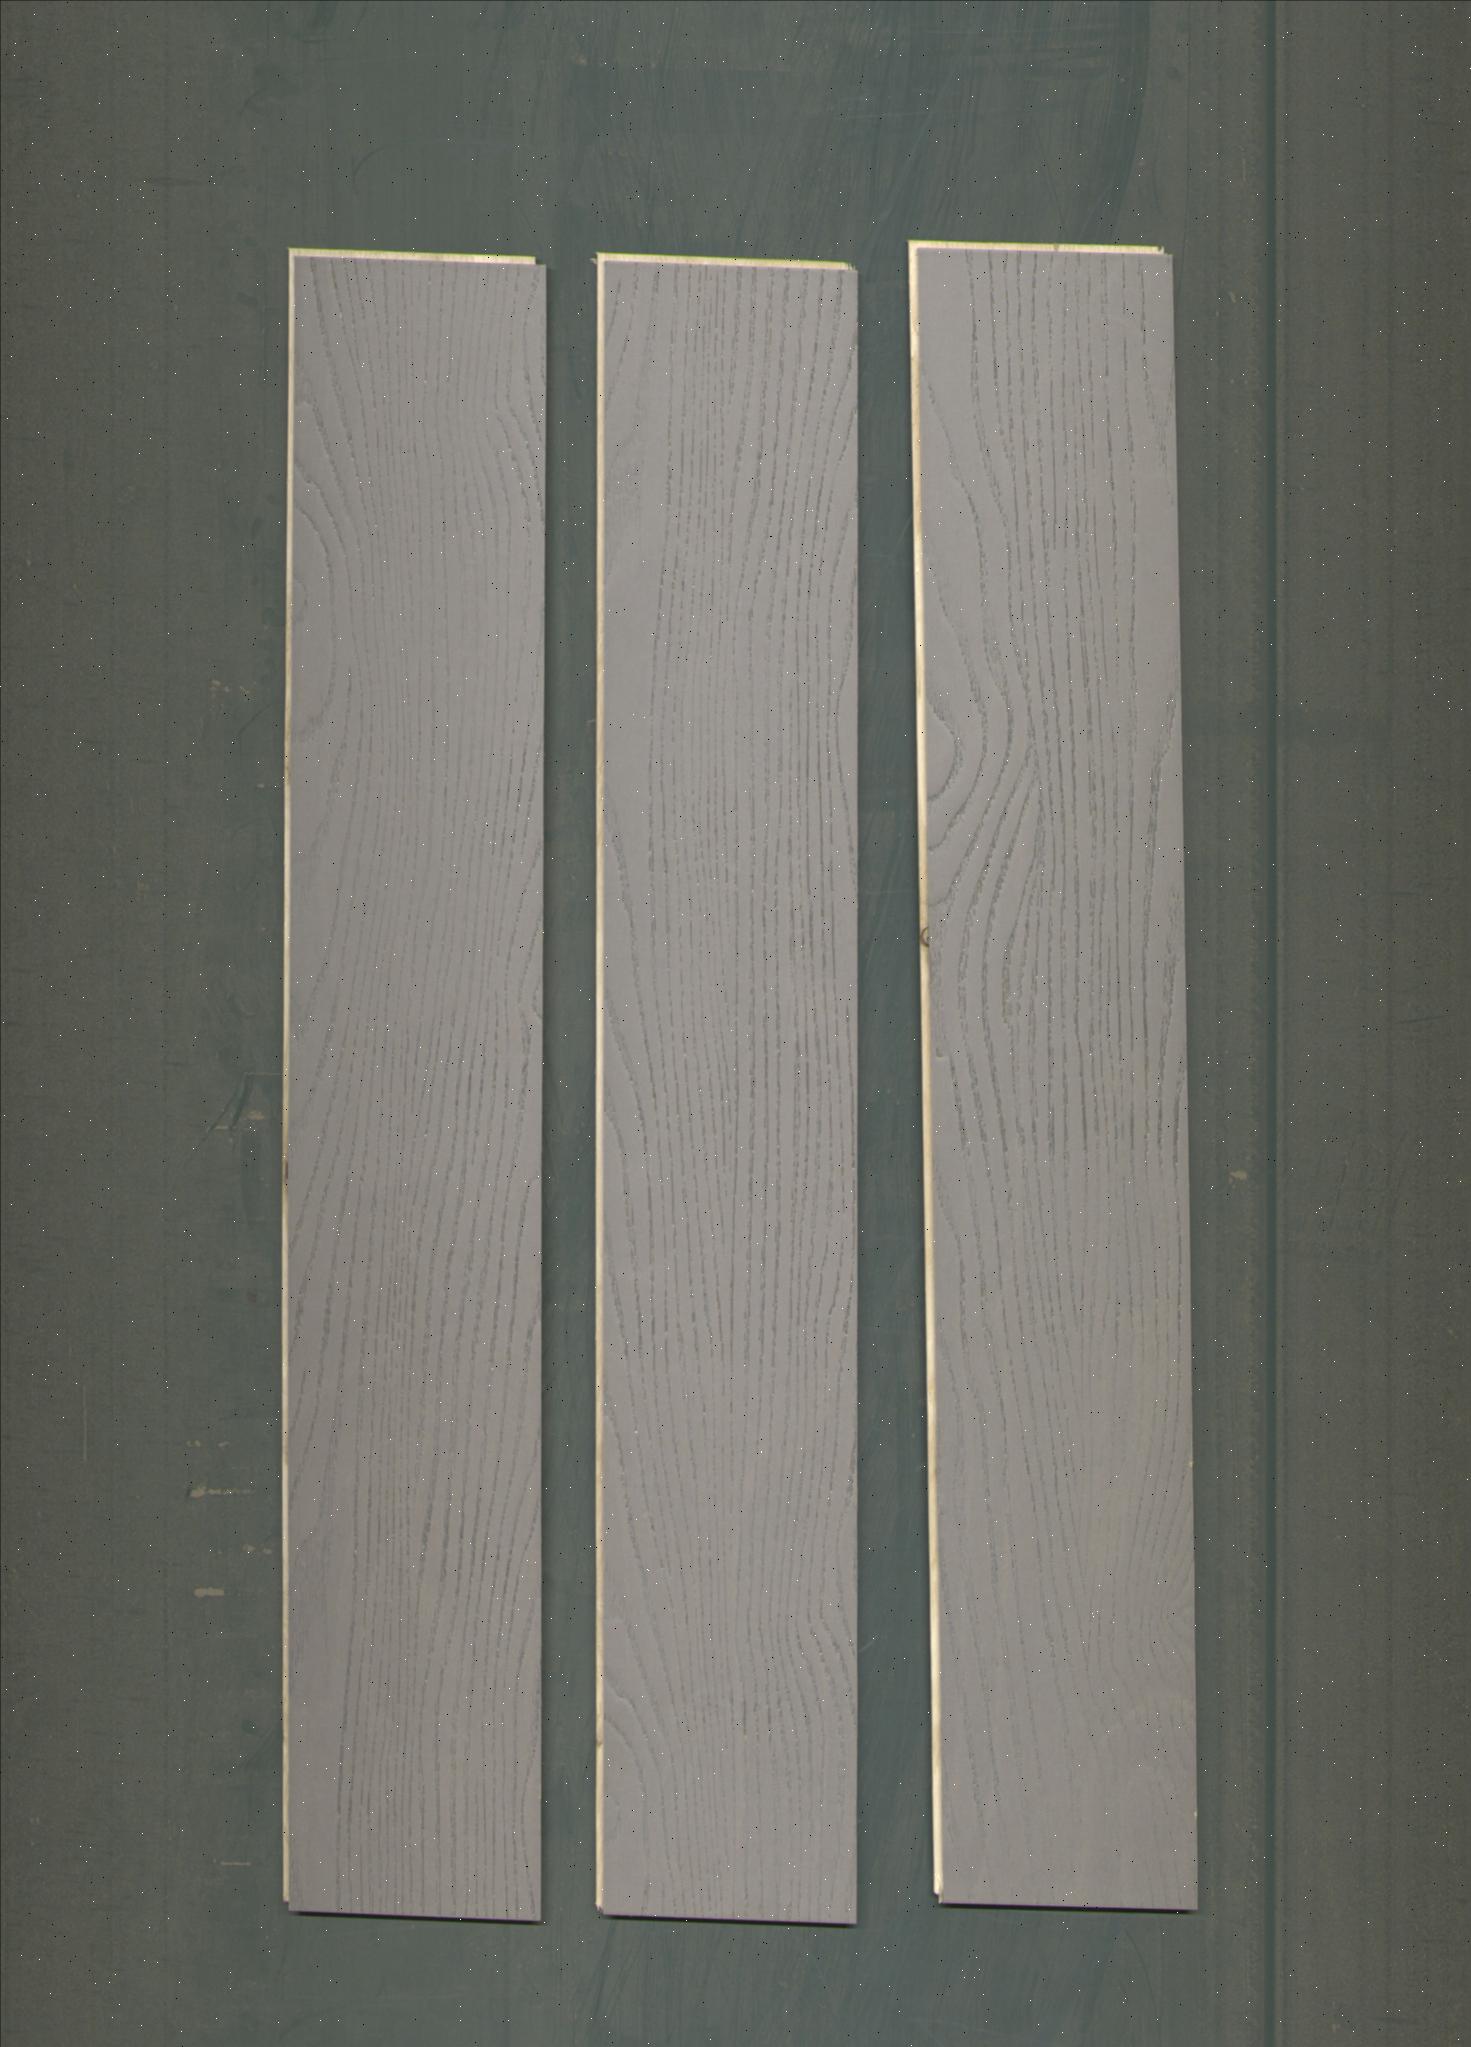
Label: mixers